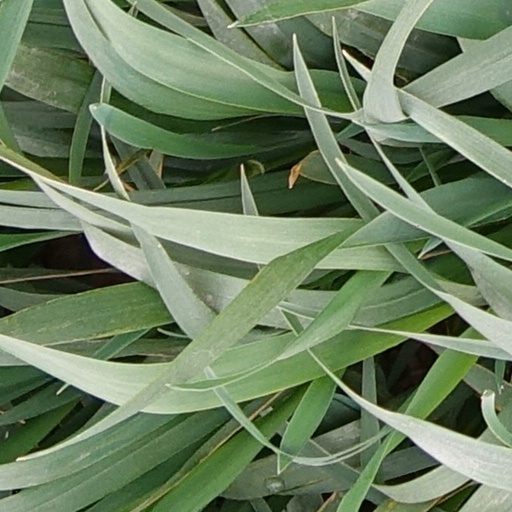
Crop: wheat